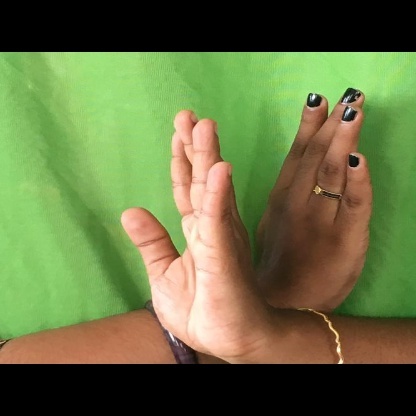
Mudra: Swastikam